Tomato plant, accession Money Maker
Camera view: vertical (180 deg); turntable rotation: 180 degrees
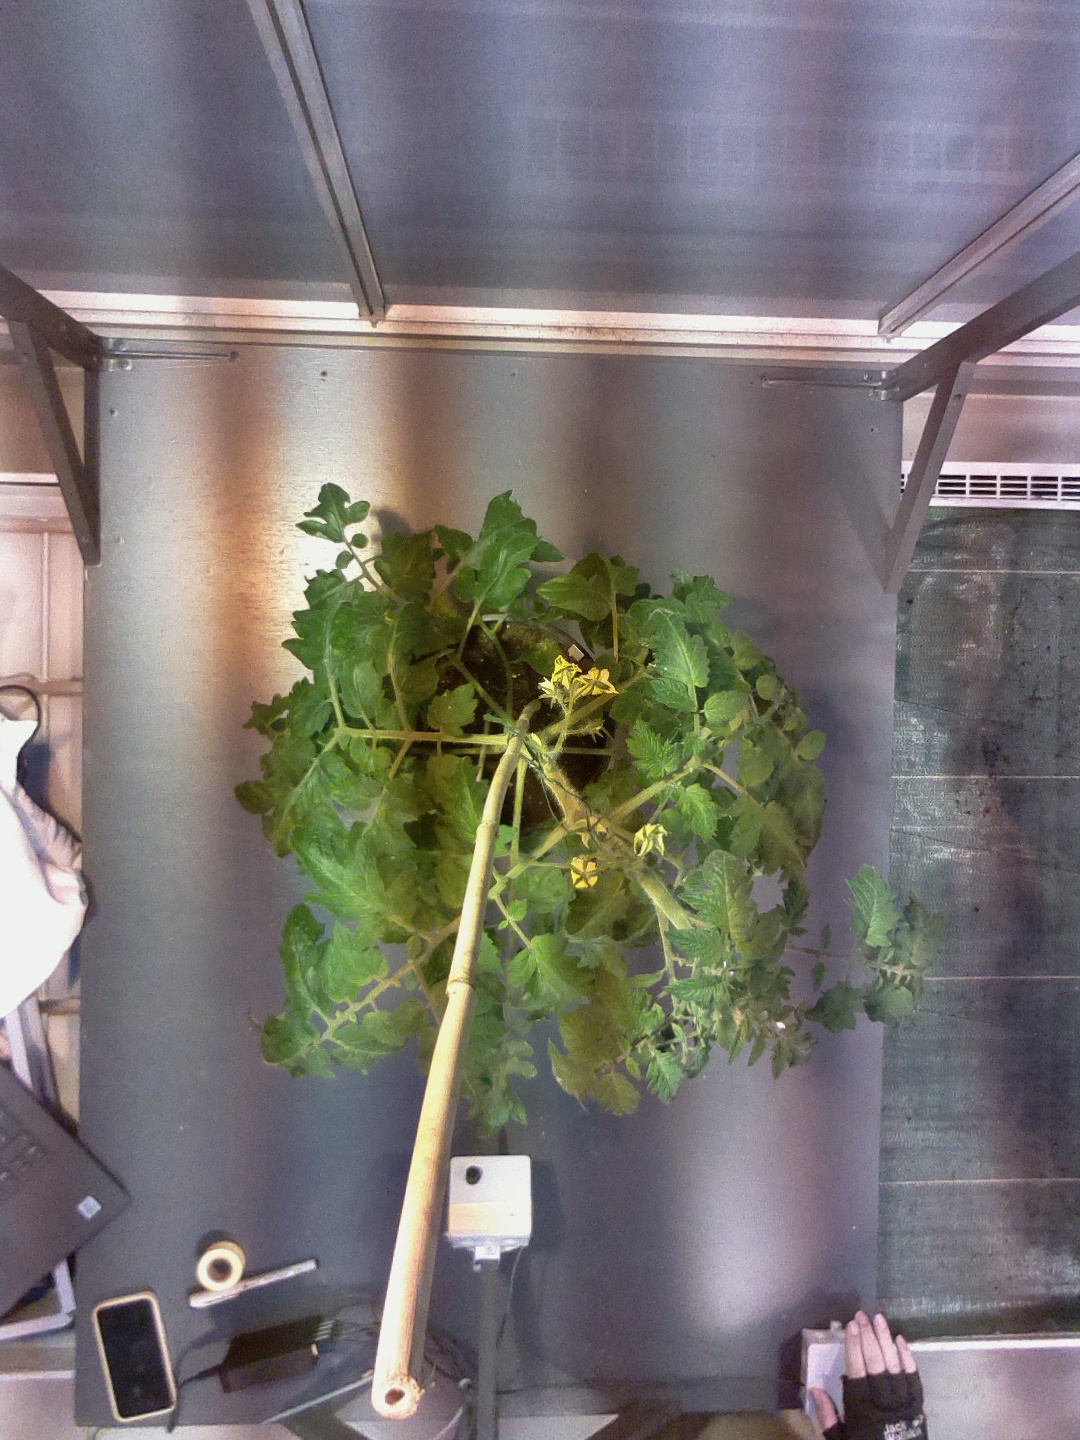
BBCH growth stage 66: Full flowering, 60%-70% of flowers open, more petals falling